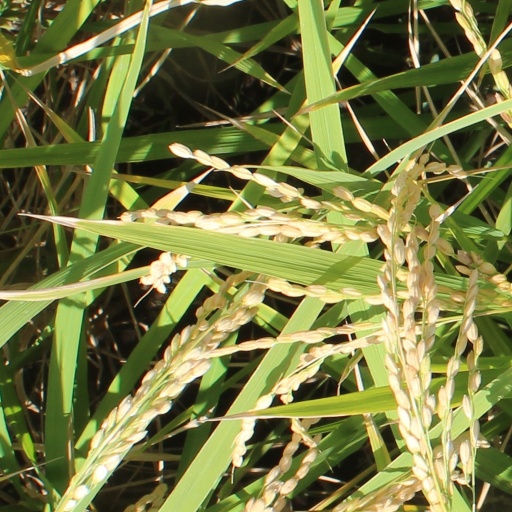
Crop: rice